2006 Green Party of Canada leadership election

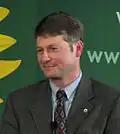

David Chernushenko was the party's Deputy Leader. He owns and operates Green & Gold Inc., a consulting firm specializing in suggesting ways to increase efficiency and reduce the negative environmental and social impacts of athletic events and facilities. He started Clean Air Champions, an advocacy group consisting primarily of athletes working to improve air quality in Canada.